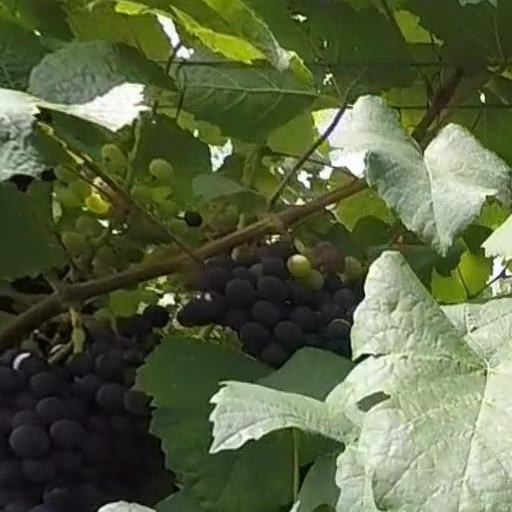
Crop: grape